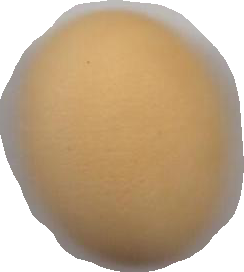
Variety: Grobogan